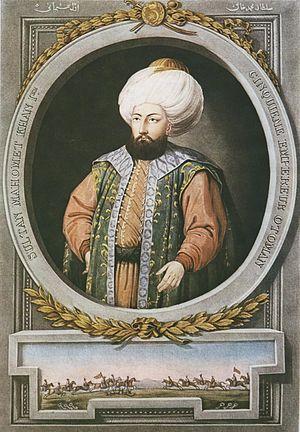
Cette page dresse une liste de personnalités mortes au cours de l'année 1421 :
Mehmed Iᵉʳ Çelebi ou Mohammed Iᵉʳ est né à Edirne en 1379. Il est le quatrième fils de Bayezid Iᵉʳ. Sa mère, Devlet, est une esclave. Après la guerre civile appelée « l'interrègne » de 1403 à 1413, il fut reconnu sultan dans tout l'Empire ottoman. Mehmed Iᵉʳ est mort à Edirne le 26 mai 1421. Pour éviter de renouveler la période de troubles ayant précédé son règne, sa mort fut cachée au peuple et à l'armée. Il est enterré au « mausolée vert » à Bursa.
La liste des sultans de l'Empire ottoman réunit les trente-six souverains de l'Empire ottoman, de sa fondation à la fin du XIIIᵉ siècle à sa disparition au début du XXᵉ siècle. Ils appartiennent tous à la dynastie ottomane, issue du fondateur de l'empire, Osman. À partir de 1517, ils détiennent également le titre de calife.